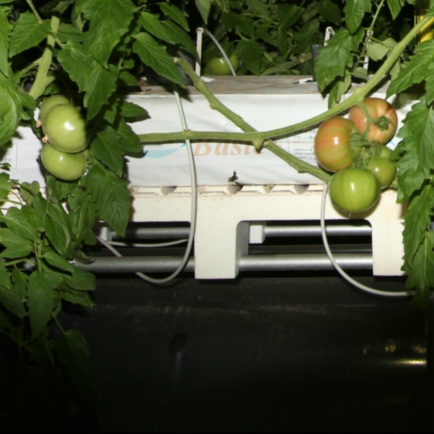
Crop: tomato